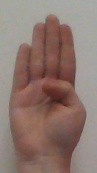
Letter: kaaf